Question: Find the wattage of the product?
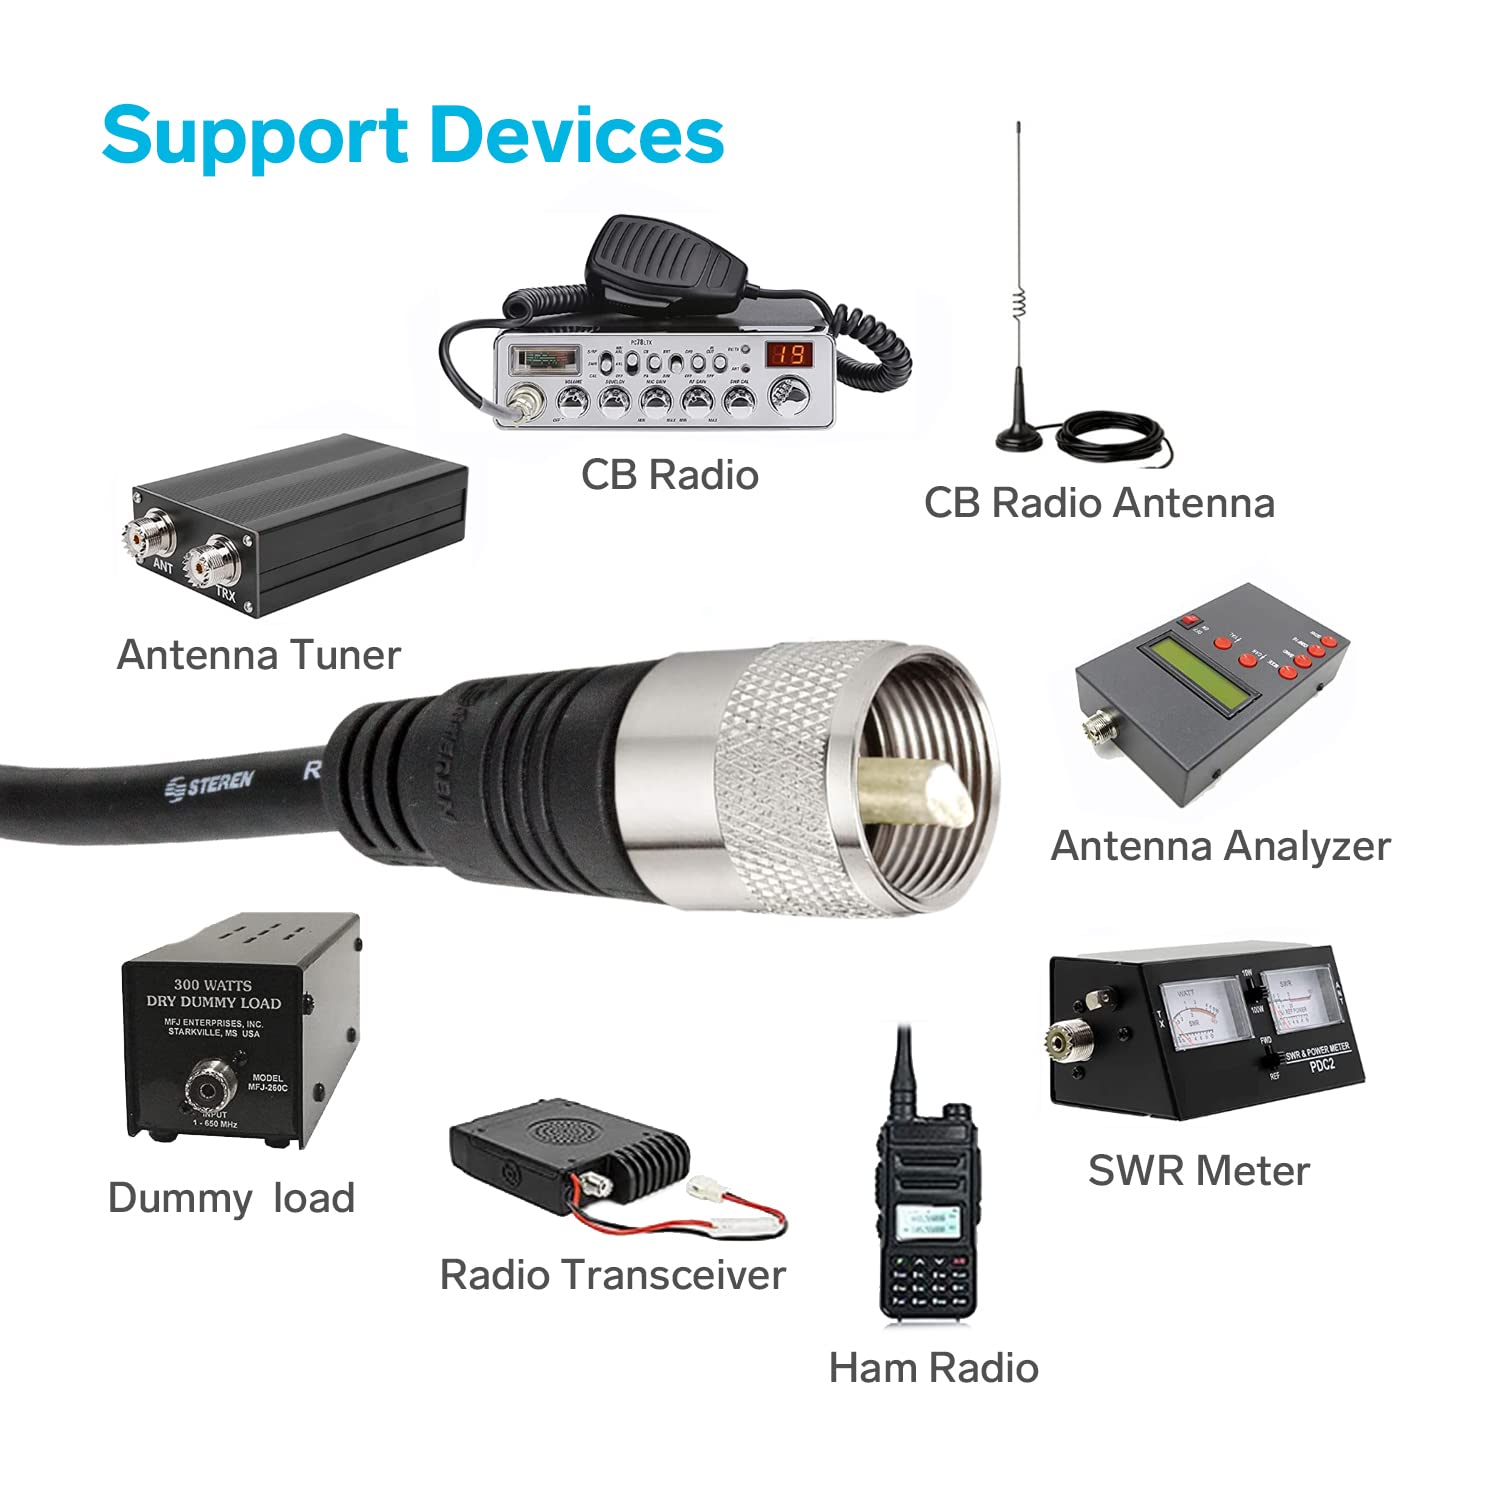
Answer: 300.0 watt